Gilbert Bridge

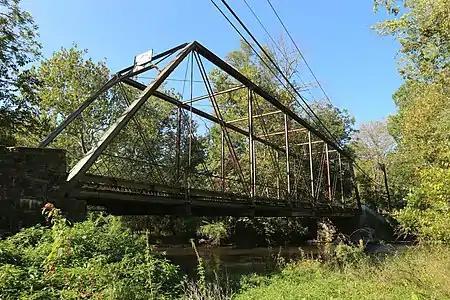

The Gilbert Bridge, also known as the Hall Estate Bridge, was an historic, American Pratt truss bridge that is located in Monaghan Township, York County, Pennsylvania and Upper Allen Township, Cumberland County, Pennsylvania.